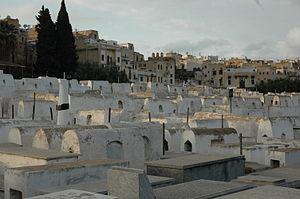
Juda ben David Ḥayyuj est un rabbin, exégète et philologue andalou du Xᵉ siècle.